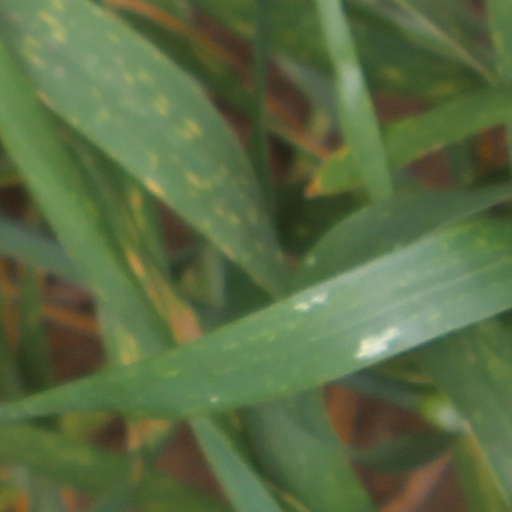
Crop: wheat